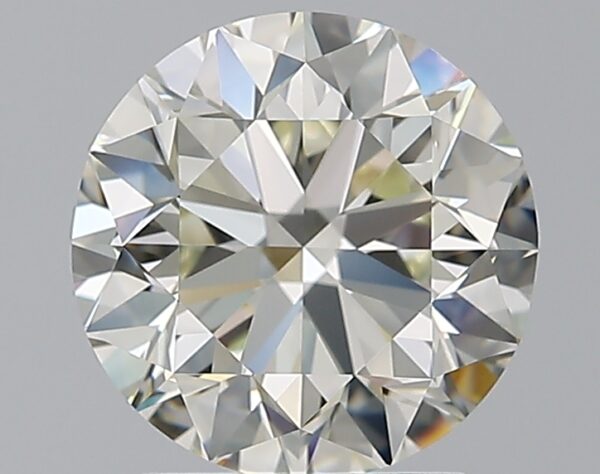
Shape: round
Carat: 2.5
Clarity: VVS2
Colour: K
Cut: VG
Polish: EX
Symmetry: VG
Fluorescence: N
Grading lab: GIA
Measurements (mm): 8.37 x 8.48 x 5.44